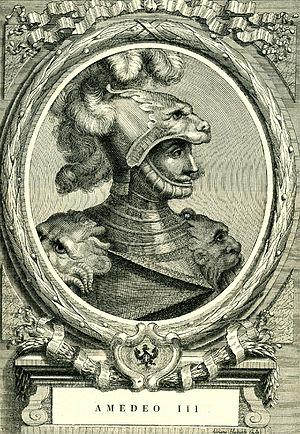
Les titres de comte, puis de duc de Savoie sont des titres de noblesse rattachés au territoire de la Savoie propre, inféodé au royaume de Bourgogne, puis d'un territoire plus vaste, au sein du Saint-Empire. Le titre de comte de Savoie est associé à la dynastie des Humbertiens, comtes en Maurienne, à l'origine de la Maison de Savoie. Il n'est utilisé qu'à partir du XIIᵉ siècle. Le titre de duc est créé au début du XVᵉ siècle, regroupant tous les territoires des États de Savoie, avant de devenir un terme principalement administratif désignant la Savoie actuelle, à la suite de l’acquisition du titre de roi de Sardaigne par les ducs de Savoie.
Cette page dresse une liste de personnalités mortes au cours de l'année 1148 :
François-Jean-Dominique Lange est un peintre savoisien de l’école de Bologne
Amédée III de Maurienne ou dit plus couramment Amédée III de Savoie, plus rarement de Savoie-Maurienne, dit « le Croisé », né vers 1095 et mort le 30 août 1148 à Chypre lors de la deuxième croisade, est le 7ᵉ comte en Maurienne, également seigneur du Bugey, d'Aoste et du Chablais, marquis de Suse et d'Italie. Il est considéré, notamment à la suite de Samuel Guichenon, comme le premier à porter le titre de comte de Savoie, à partir de 1143. Il est le fils du comte et marquis Humbert II et de Gisèle de Bourgogne.